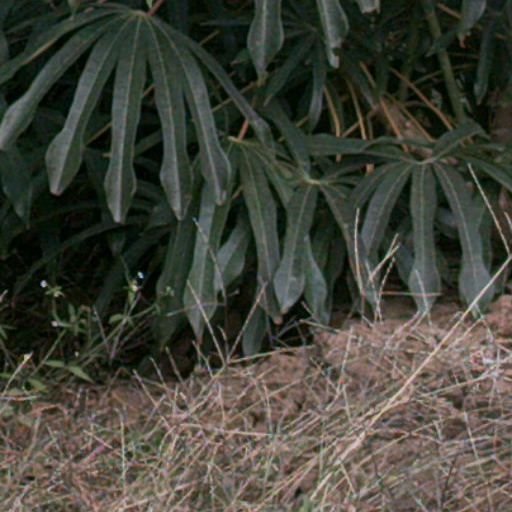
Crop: cassava